Buena Nueva Cove

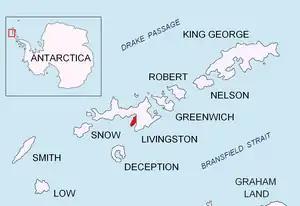
Location of Hurd Peninsula on Livingston Island in the South Shetland Islands.

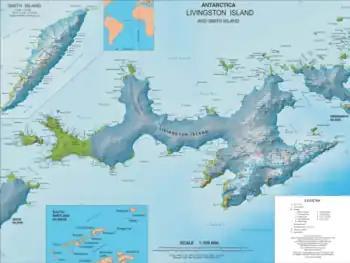
Topographic map of Livingston Island and Smith Island.

Buena Nueva Cove is a small open cove, 900 m wide and indenting for 200 m the northwest coast of False Bay, Livingston Island in the South Shetland Islands, Antarctica southeast of MacGregor Peaks and east of Castro Peak on Hurd Peninsula. The area was visited by early 19th century sealers.